My Son (2021 Christian Carion film)

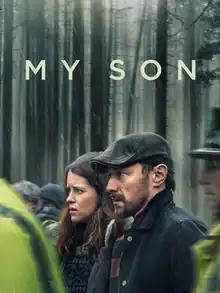
Official release poster

My Son is a 2021 mystery thriller film written and directed by Christian Carion. It is an English-language remake of Carion's 2017 French film "", and stars James McAvoy and Claire Foy. McAvoy was not supplied with a script or dialogue, only the knowledge of his own character's backstory, and improvises his way through the film.